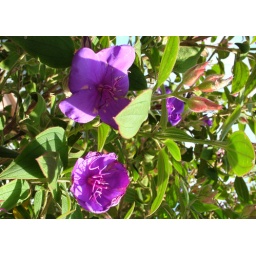
Flowers on a tree on a sidewalk in AShbury heights, San Francisco